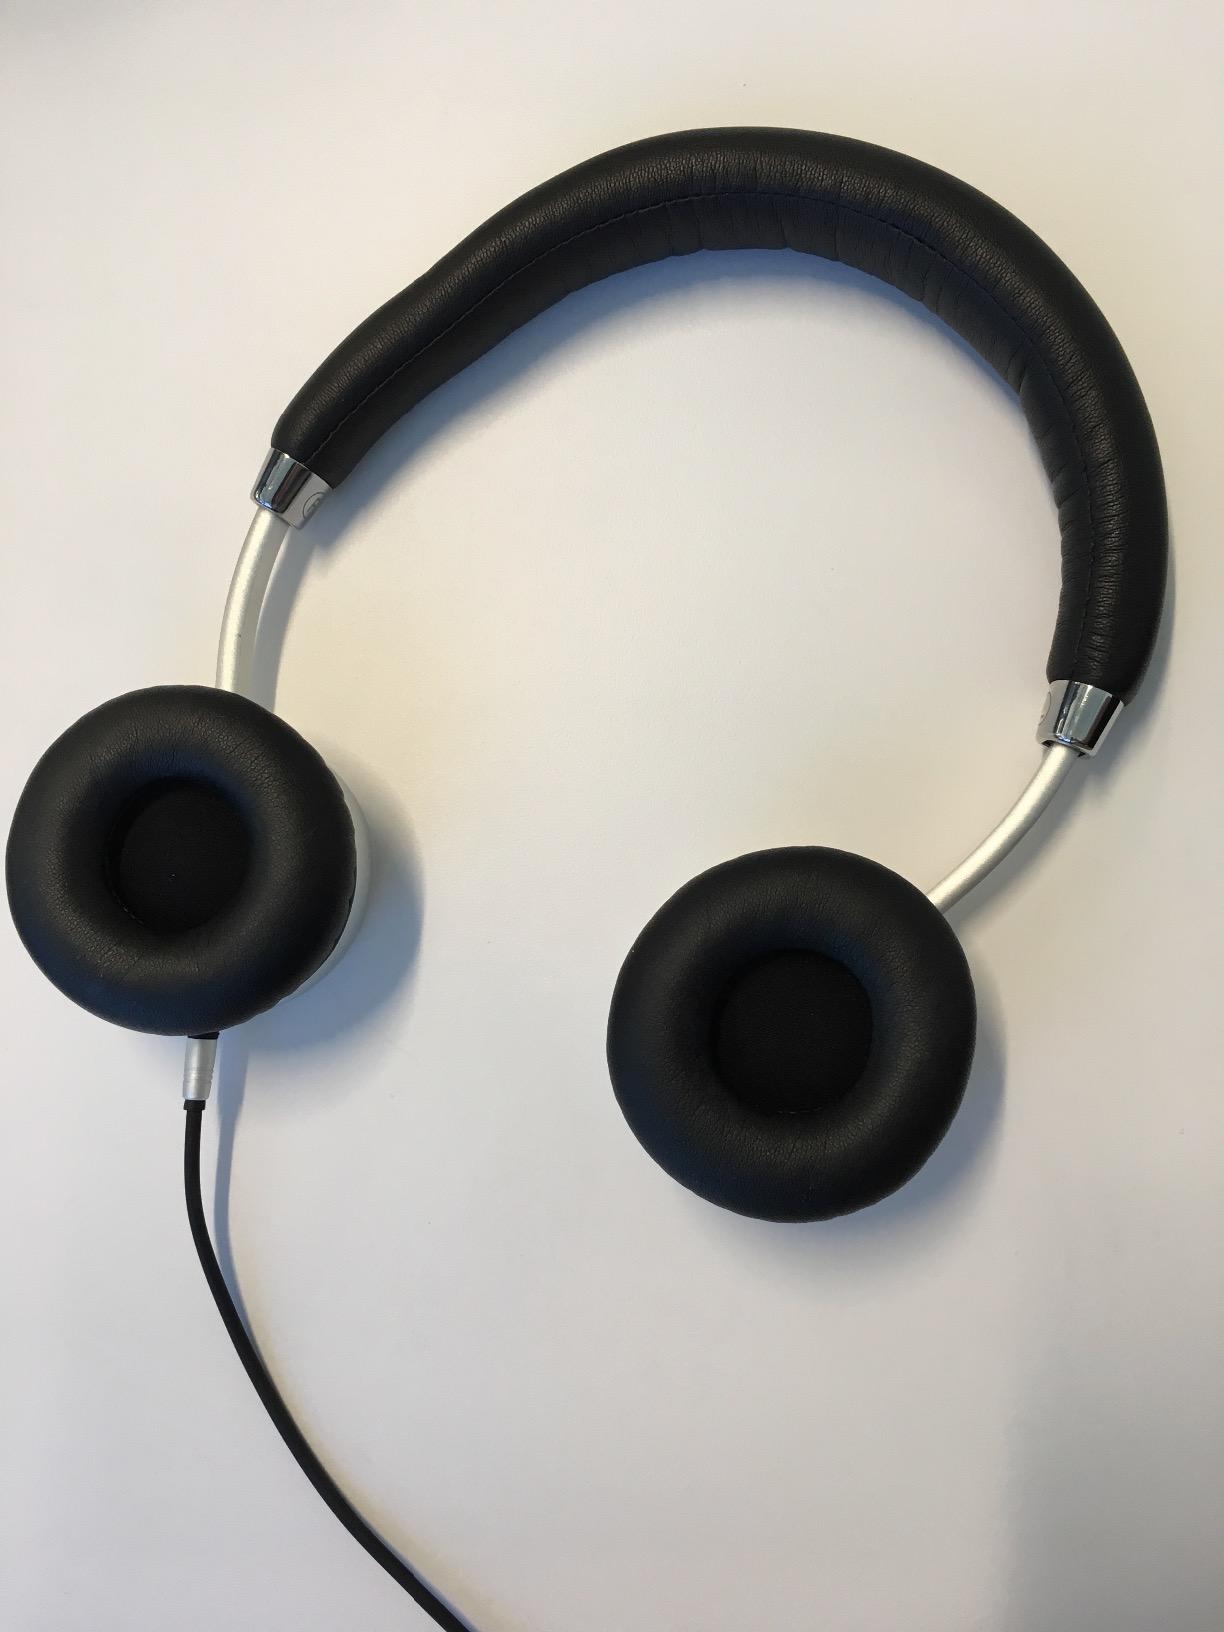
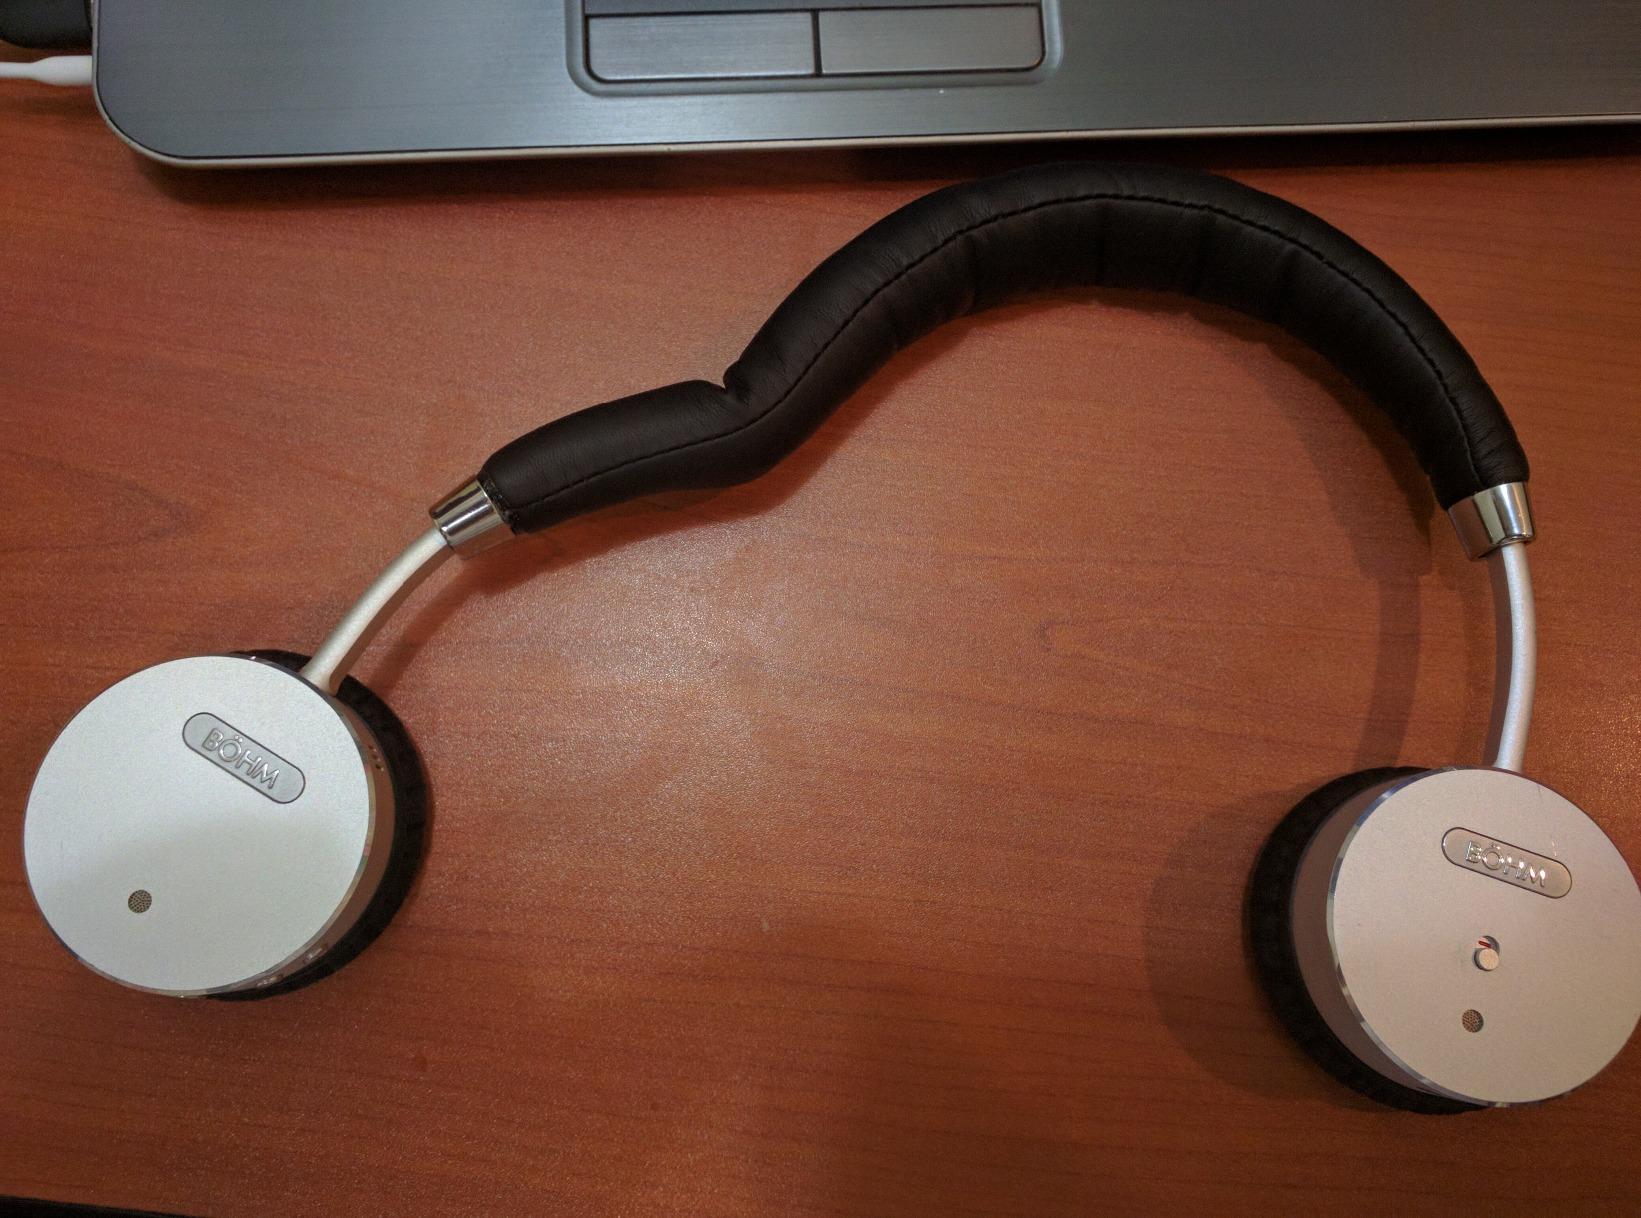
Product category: headphones
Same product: yes